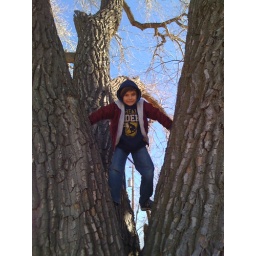
boy in tree